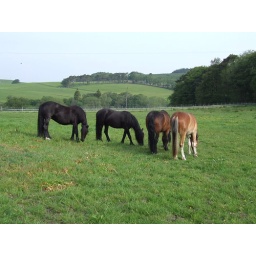
JUst inside the field - grabbed by the grass